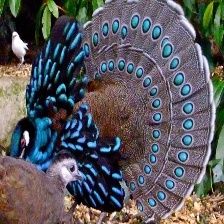
Species: BORNEAN PHEASANT
Scientific name: POLYPLECTRON SCHLEIERMACHERI